Mercedes-Benz Museum

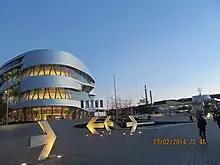
Mercedes Benz Museum Stuttgart

The current building, which stands directly outside the main gate of the Daimler factory in Stuttgart, was designed by UN Studio. It is based on a unique cloverleaf concept using three overlapping circles with the center removed to form a triangular atrium recalling the shape of a Wankel engine. The building was completed and opened on 19 May 2006. Architecture and exhibition concept are closely interwoven, as exhibition designer HG Merz had already been commissioned before the architecture competition in 2001.